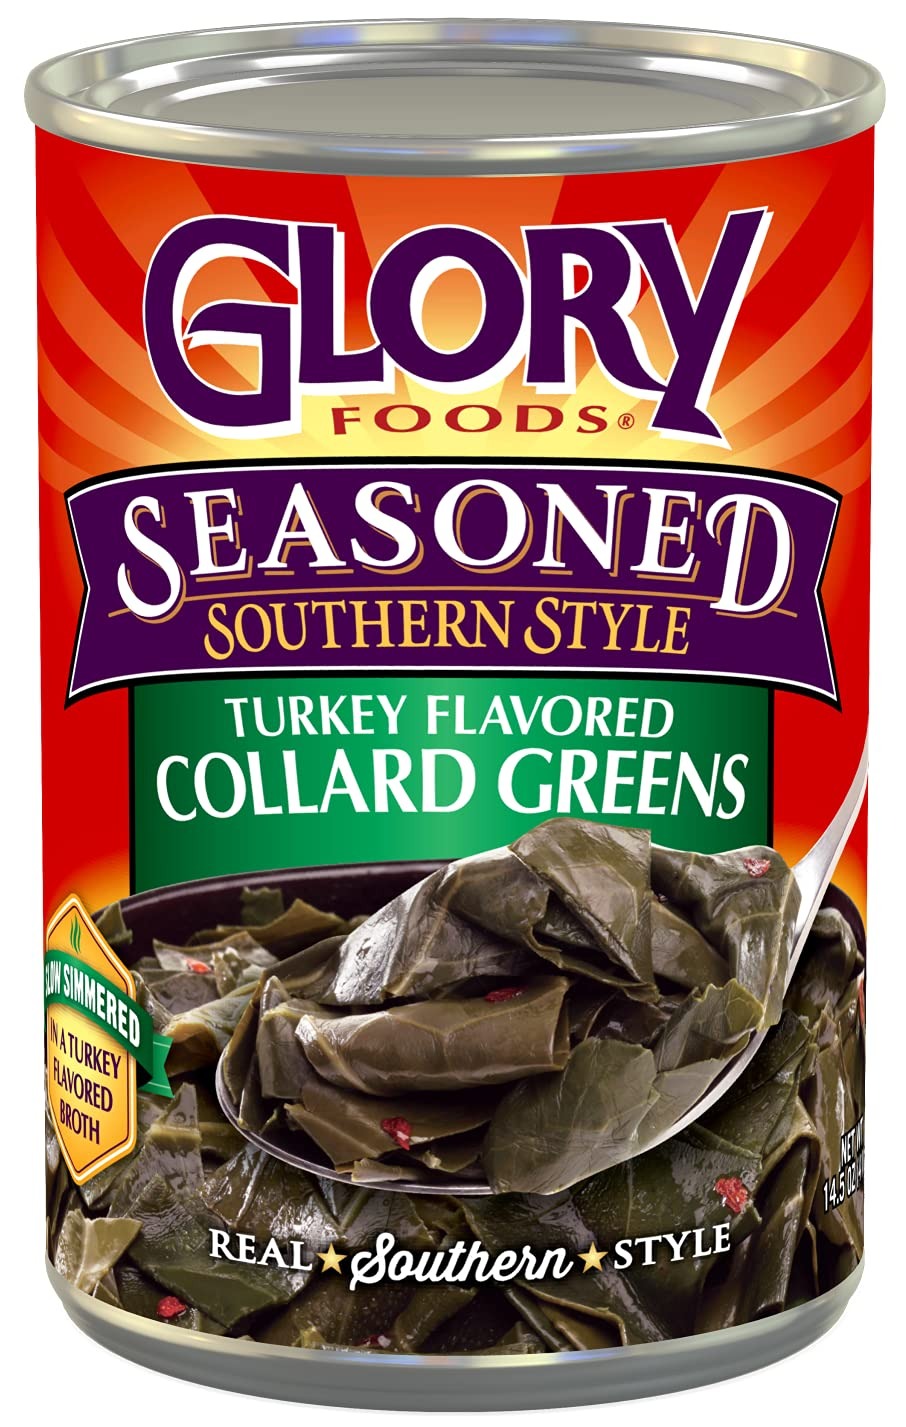
Item Name: Glory Foods, Seasoned, Collard Greens in Turkey Broth, 14.5 oz (411 g) (Pack of 5)
Value: 5.0
Unit: Count

Price: 2.615